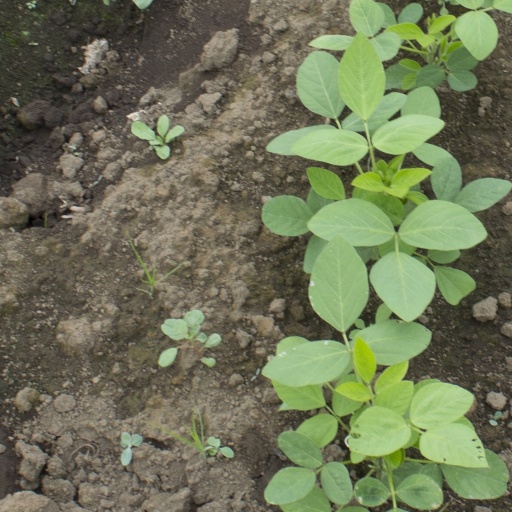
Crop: soybean